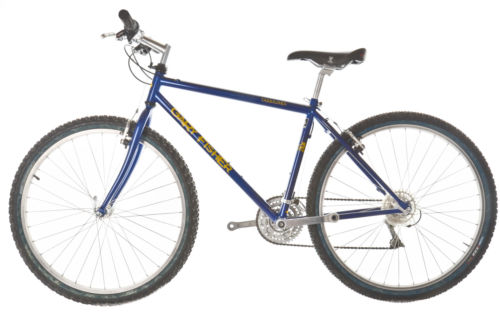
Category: bicycle